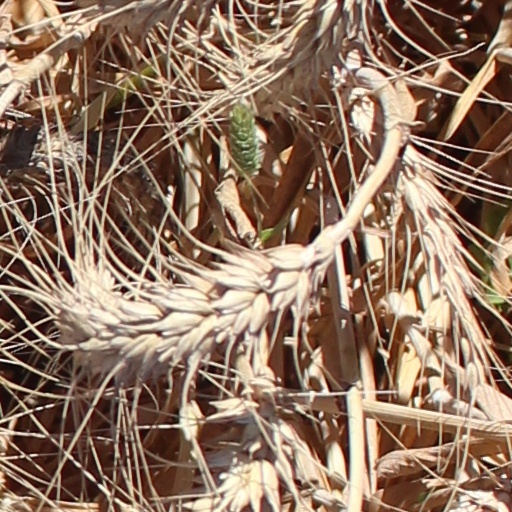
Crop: wheat